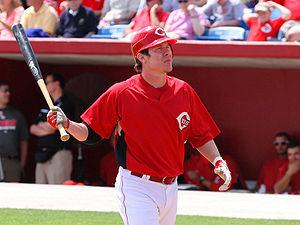
Ryan Michael Hanigan est un receveur de la Ligue majeure de baseball.